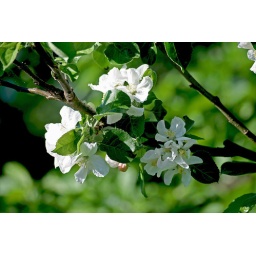
...of an apple tree in my parent's garden.